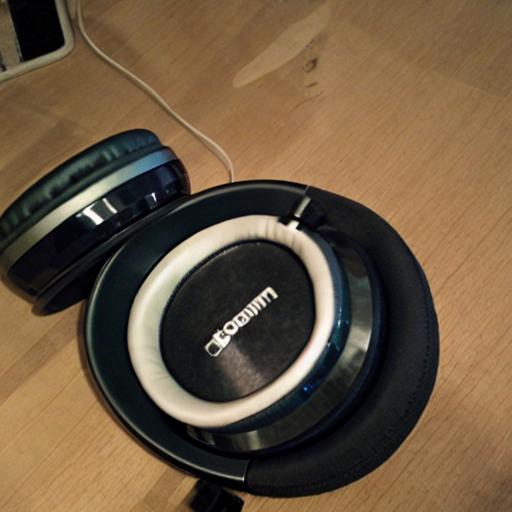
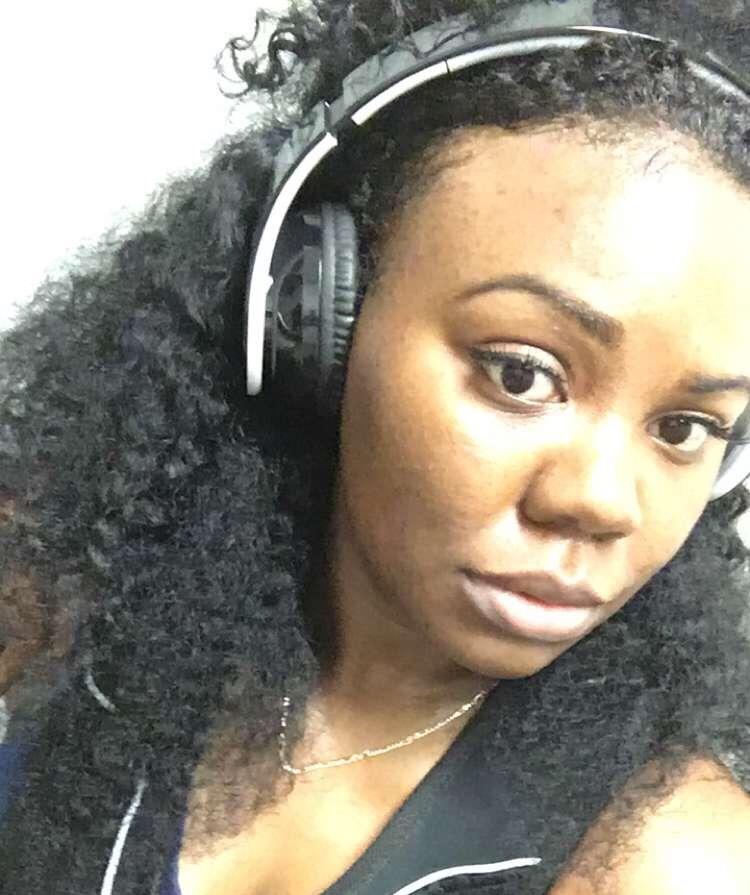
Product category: headphones
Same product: no